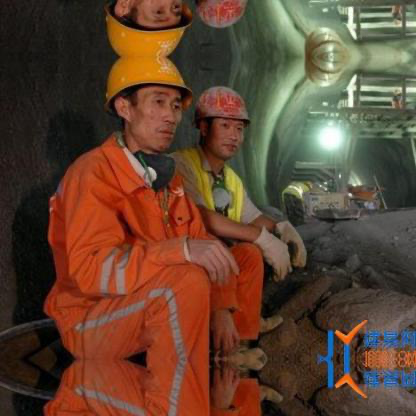
Objects in the image:
label: helmet
label: helmet
label: helmet
label: helmet